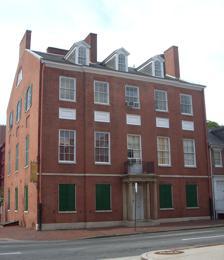
Building: Carroll Mansion
Country: United States of America
Year built: 1811
Historic house in Maryland, United States United States historic place Carroll Mansion U.S. National Register of Historic Places Baltimore City Landmark Carroll Mansion in 2011 Show map of Baltimore Show map of Maryland Show map of the United States Location 800 E. Lombard St., Baltimore, Maryland Coordinates 39°17′18.8″N 76°36′16″W / 39.288556°N 76.60444°W / 39.288556; -76.60444 Area 4 acres (1.6 ha) Built 1811 Architectural style Federal, Late Federal NRHP reference No. 73002182 Significant dates Added to NRHP May 25, 1973 Designated BCL 1971 The Carroll Mansion (also known as the Carroll-Caton House or Carroll Mansion Museum ) is a historic building and museum located in Baltimore , Maryland . History The house was built around 1811, at the corner of what is now known as Lombard and Front Streets, which at the time was a very wealthy part of Baltimore. In 1818 it was purchased for the sum of $20,000 by Richard Caton, the husband of Mary, youngest daughter of Charles Carroll of Carrollton , a signer of the Declaration of Independence . For the last twelve years of his life, Charles Carroll spent his winters in the house, often receiving distinguished visitors there. It was in this house that he died. The Catons continued to reside at the mansion until 1846, when the last of the Caton family died. The mansion remained empty for the next eleven years and was purchased in 1855 by the Sisters of Mercy . The neighborhood underwent a drastic change in the eleven years prior to 1855 and had gone from the wealthiest part of town to the home of poor immigrants. The Sisters of Mercy rented the once grand mansion to immigrants who turned the first floor into a saloon and the second floor into apartments for German and Russian Jews , until 1868 when the Sisters sold the mansion for the paltry sum of $1,000. Over the next forty years, Carroll Mansion served as a saloon, furniture store, and in 1904 news articles report that the mansion was being used as a sweatshop to produce clothing. In 1914 the mansion was deeded to the City of Baltimore and in 1918 it became Baltimore's first vocational school. The mansion's larger rooms were used as classrooms and the grounds housed the various trade shops. The vocational school continued to operate and offer courses in tailoring, printing, and auto mechanics until 1928. In 1928 the Carroll Mansion was restored and opened to the public with exhibits of antiques. The Carroll Mansion underwent major renovations in 1935 to include showers, indoor toilets, and a new heating system and served as The Carroll Mansion Recreation Center from 1937 to 1954, at which time the doors were closed once again. In the 1960s the mansion was slated to be torn down and a gas station built where the mansion stood for the last 150 years. The citizens of Baltimore protested said plans, and upon his election in 1962, on a platform emphasizing urban renewal , Mayor Theodore McKeldin pledged that the historic Carroll Mansion would be fully restored. After major restoration efforts, the doors of the Carroll Mansion opened to the public once again in 1967 as a museum and a collection of antiques to mirror the 1820s and 1830s when the Caton and Carroll families occupied the mansion was started. In 1985 the mansion became part of the Baltimore City Life Museums and the collection was expanded to include wallpaper, paint, china, silver, and furniture of the 1820s and 1830s. The mansion operated as a museum for thirty years, from 1967 to 1997, when the doors closed yet again. The museum remained closed until 2002 when Carroll Museums, Inc. reopened the museum. The Carroll Mansion remains open today where tours are offered to the public.  Changing art exhibits are also displayed. Currently, the museum is managed by Poe-Baltimore, and hosts a rotating set of exhibits on the Poe family and their connections to other famous individuals, as well as regular concerts, art exhibitions, and other presentations. Architecture The Carroll Mansion is one of Baltimore's best examples of Federal Period architecture.  It was listed on the National Register of Historic Places in 1973. Current Management The Carroll Mansion is currently managed by Poe-Baltimore on behalf of the City of Baltimore. In the fall of 2024, the mansion became host to the Poe Death Exhibit, the Raven Room featuring a 20-foot mural by painter Michael Kirby, and a series of dioramas exploring the history of the Poe family with Lafayette. References